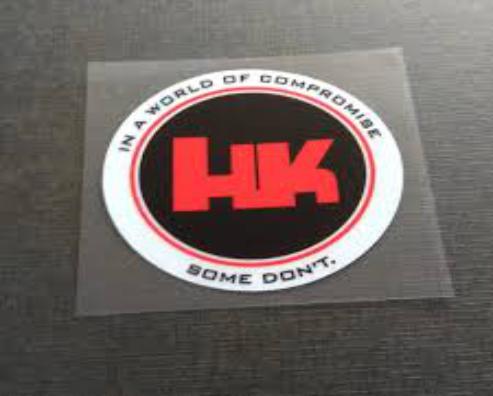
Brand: Heckler & Koch
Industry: Clothes